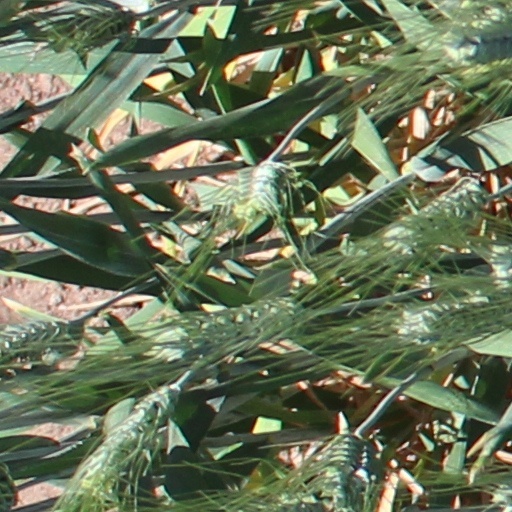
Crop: wheat